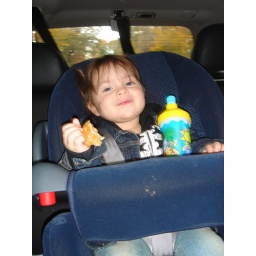
1 in a series of car seat pics